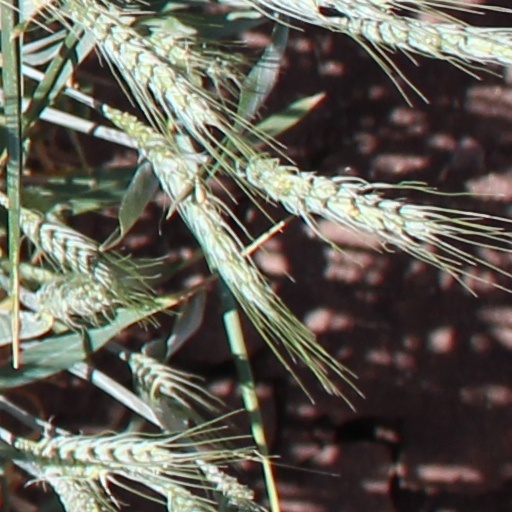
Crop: wheat